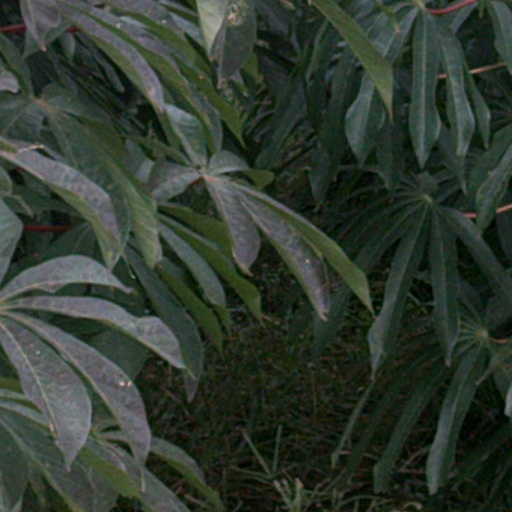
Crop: cassava